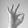
ASL letter: F